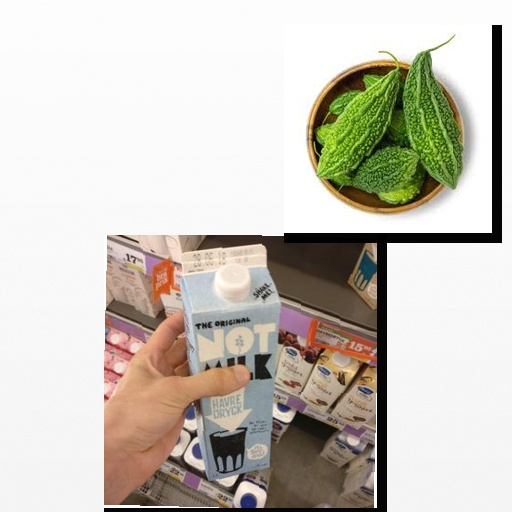
Food items: oat_milk, bitter_gourd